Mayo Hotel

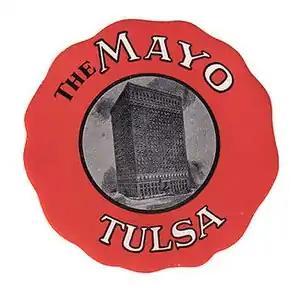
Original luggage sticker from the Mayo Hotel- ca. 1930s

The Mayo hosted many of Tulsa's most notable 20th-century visitors, including President John F. Kennedy, Bob Hope, Charles Lindbergh, Babe Ruth, Jack Dempsey, Will Rogers, Charlie Chaplin and Mae West. It was also the residence of some notable oilmen of the era, including J. Paul Getty. In William Inge's 1953 Pulitzer Prize winning play, "Picnic", the Mayo Hotel is where the lead character Hal intends to find work as a bellhop.